Dean Corll

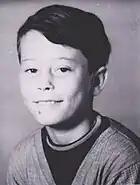
Richard Hembree

All of the victims found had been sodomized and most victims found bore evidence of sexual torture: pubic hairs had been plucked out, genitals had been chewed, objects had been inserted into their rectums, and glass rods had been inserted into their urethrae and smashed. Cloth rags had also been inserted into the victims' mouths and adhesive tape wound around their faces to muffle their screams. The tongue of the first victim uncovered protruded over one inch beyond the tooth margin; the mouth of the third victim unearthed on August 8 was so agape that all upper and lower teeth were visible, leading investigators to theorize the youth had died screaming. After the recovery of the eighth body from the boat shed was completed at 11:55 p.m., the search for further bodies was discontinued until the next day.